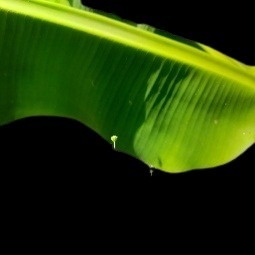
Label: Healthy